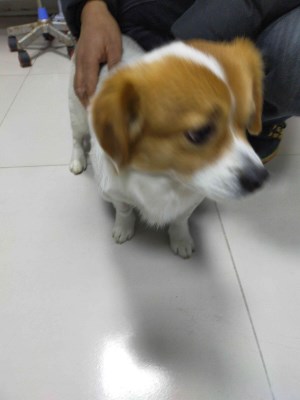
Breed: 3336-n000121-chinese_rural_dog